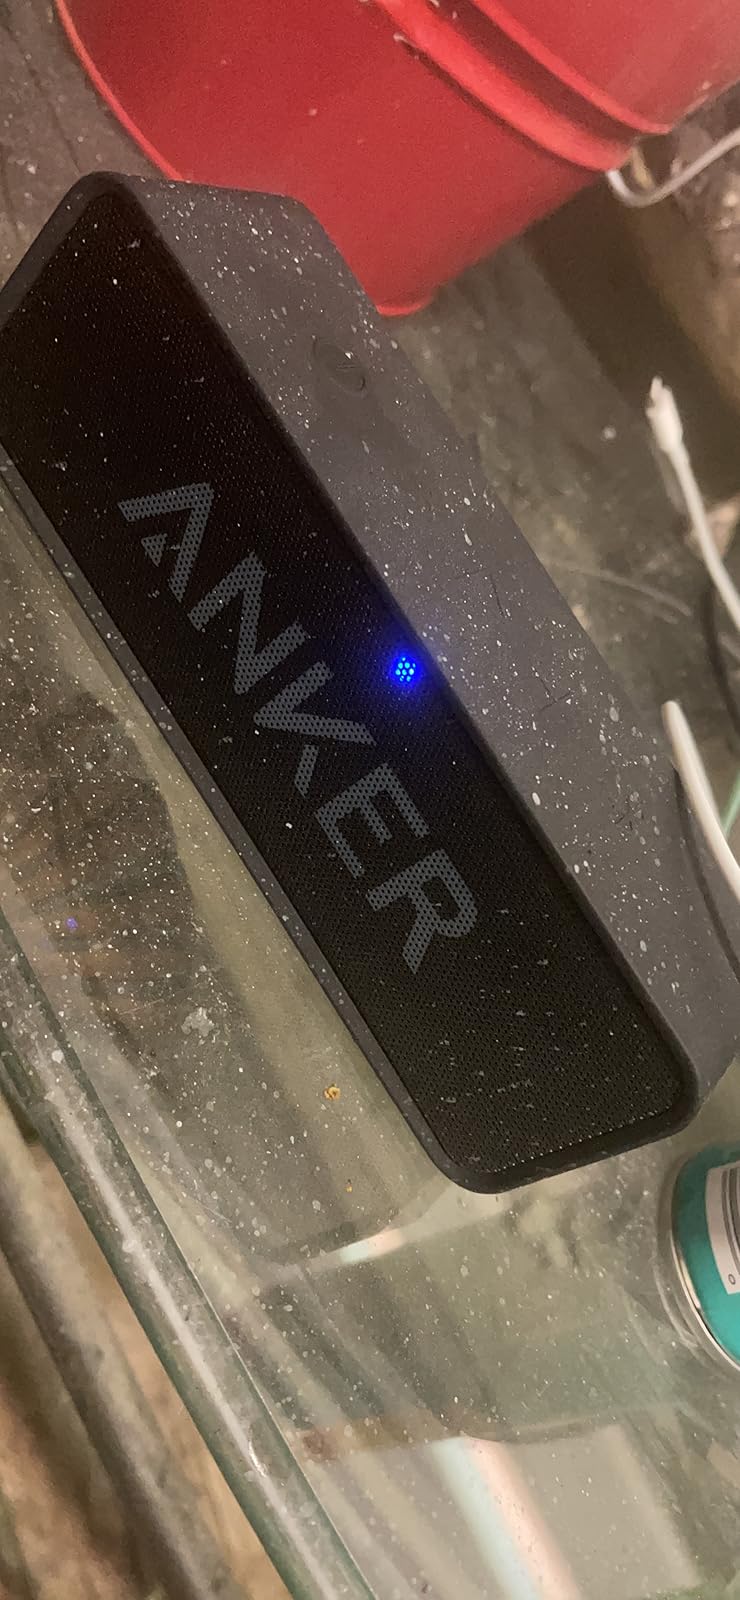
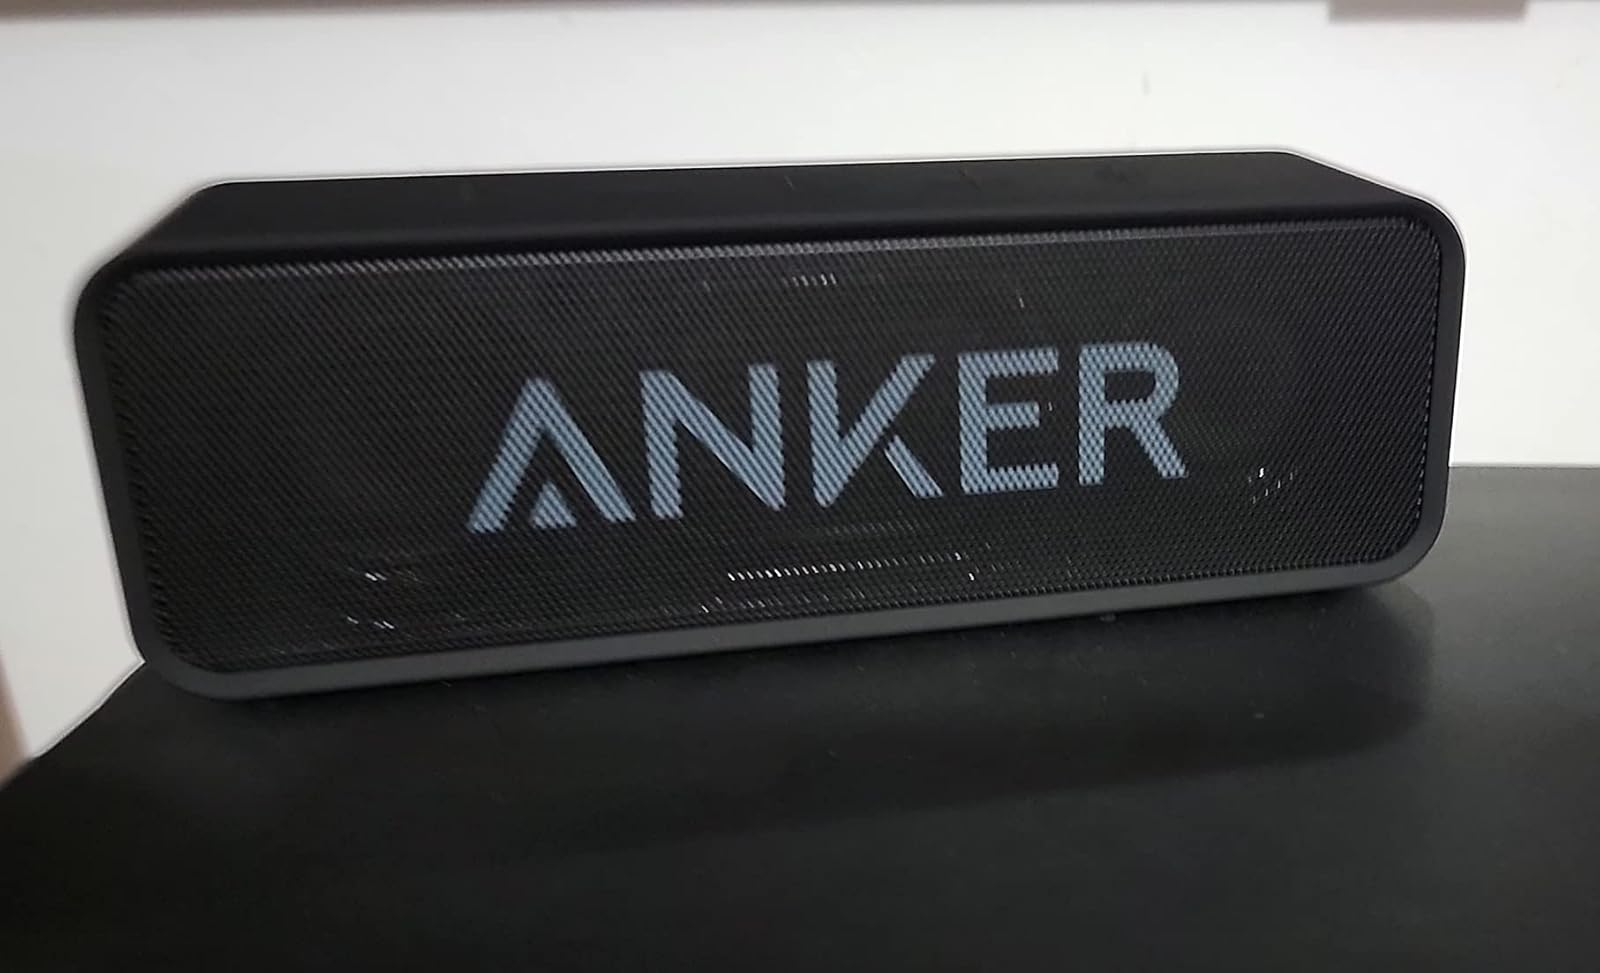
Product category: speaker
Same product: yes